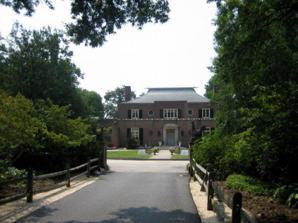
Building: Newton White Mansion
Country: United States of America
Year built: 1939
Newton White Mansion Newton White Mansion in August 2007 Show map of Maryland Show map of the United States Location 2708 Enterprise Road, Mitchellville, Maryland 20721 Coordinates 38°55′40″N 76°48′50″W / 38.92778°N 76.81389°W / 38.92778; -76.81389 The Newton White Mansion is a Neo-Georgian home was built in 1939 by architect William Lawrence Bottomley for Captain Newton H. White of the United States Navy .  Captain White had a long and distinguished career, serving on the USS Yorktown , the USS Lexington , and, prior to World War II , as the first commanding officer of the USS Enterprise . At one time the centerpiece of a 586-acre (2.37 km 2 ) dairy farm, the house and grounds (known locally as the Enterprise Estate) are now entirely surrounded by the Enterprise Golf Course. Gallery References This article contains information from the Maryland National Capital Park and Planning Commission's page on the Newton White Mansion. External links http://www.pgparks.com/places/eleganthistoric/newton_history.html This article about a building or structure in Maryland is a stub . You can help Wikipedia by expanding it . v t e